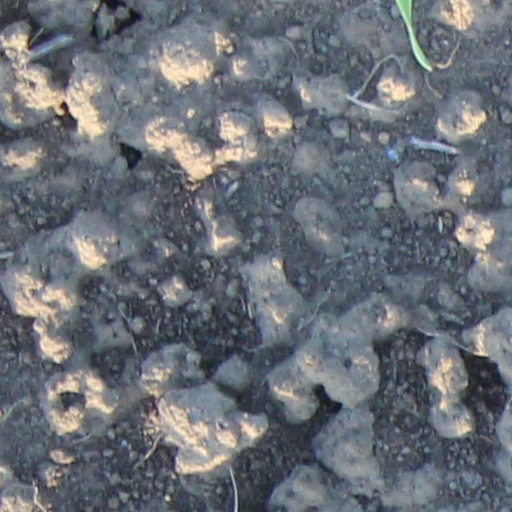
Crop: wheat